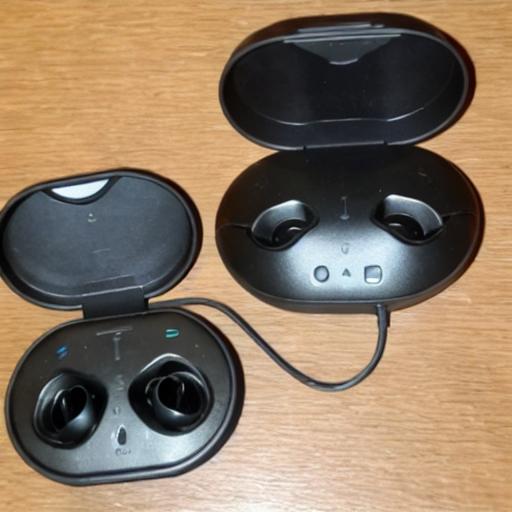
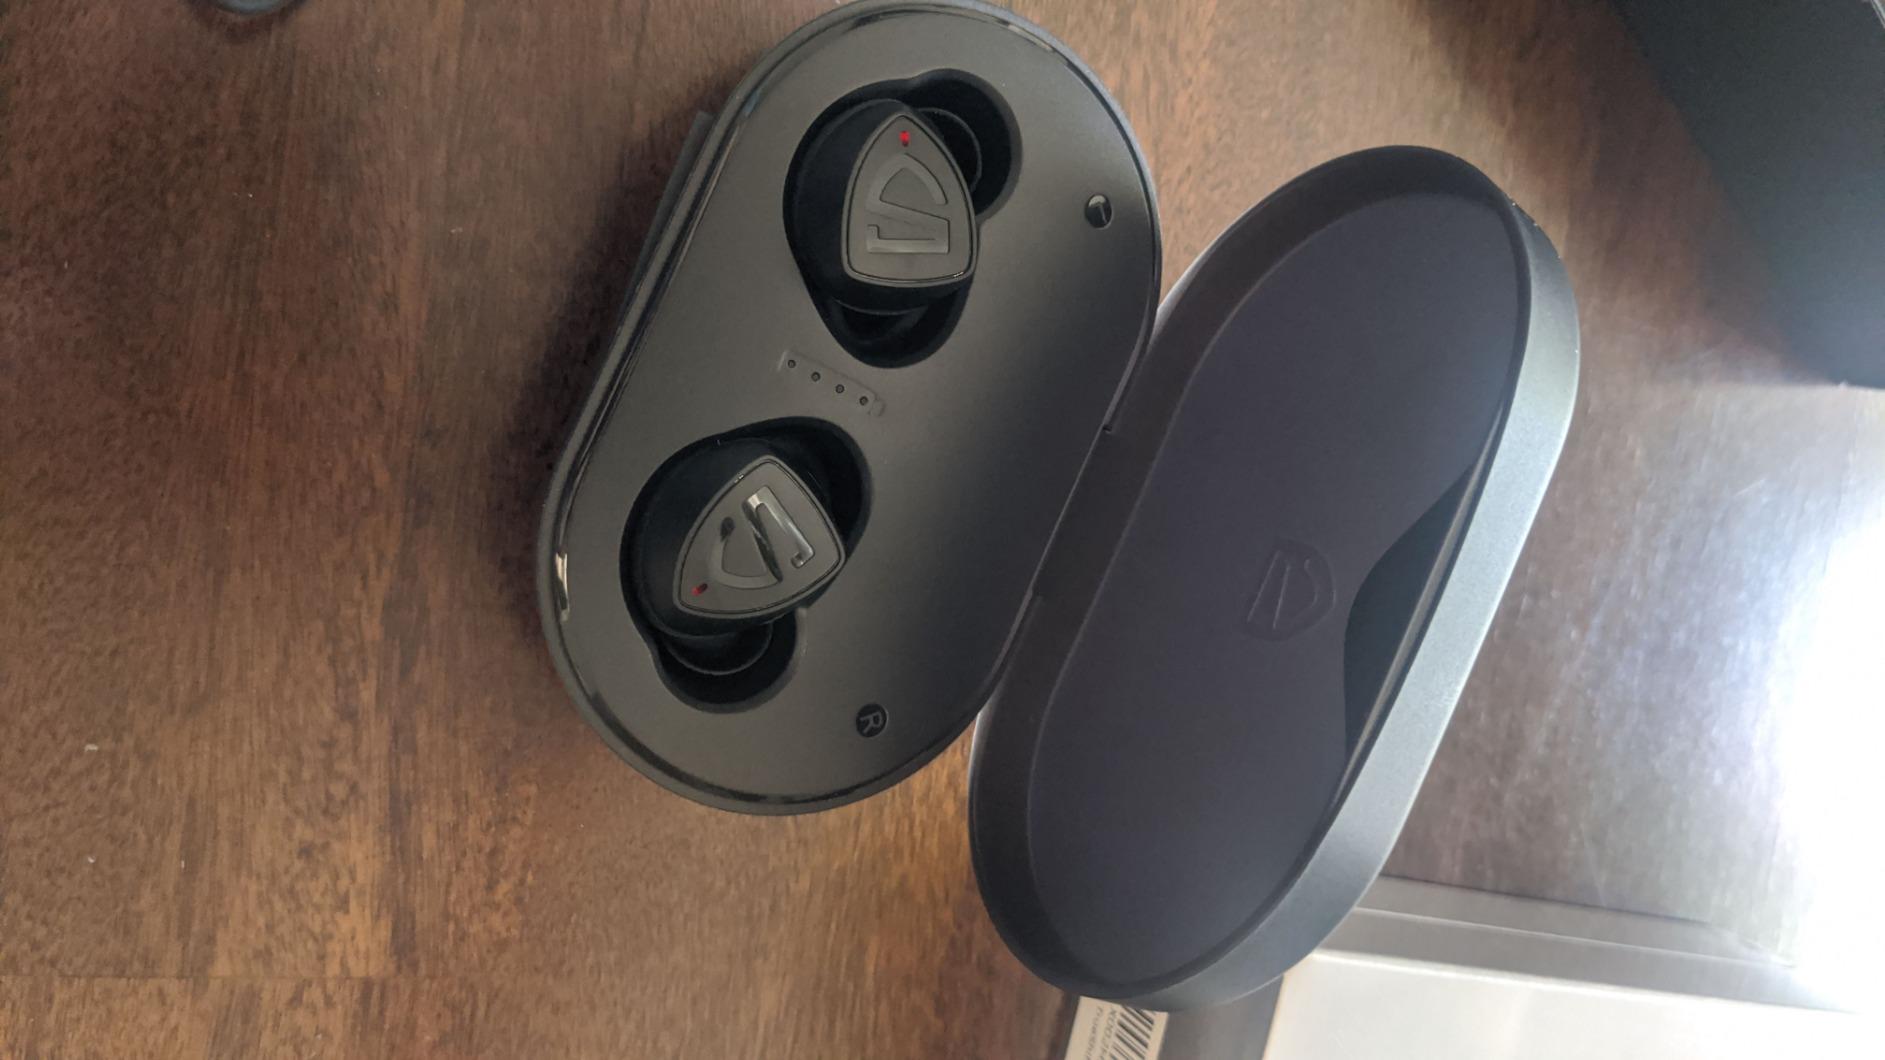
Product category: earbuds
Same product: no